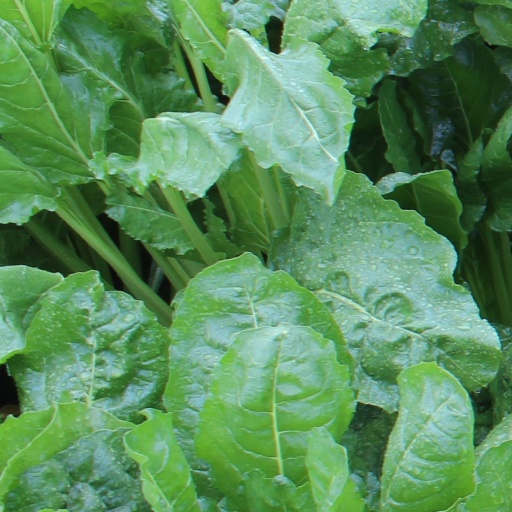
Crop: sugar beet